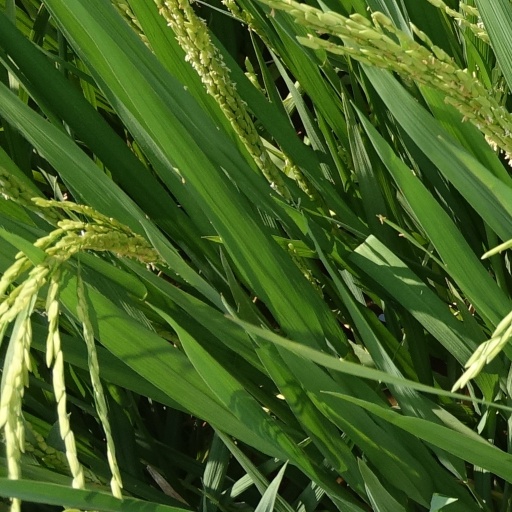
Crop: rice